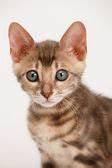
cat